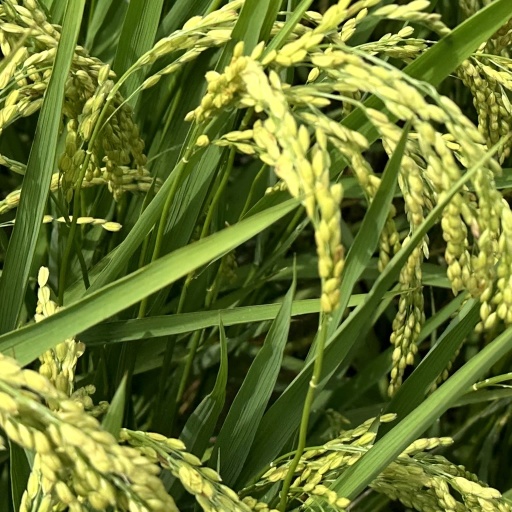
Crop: rice